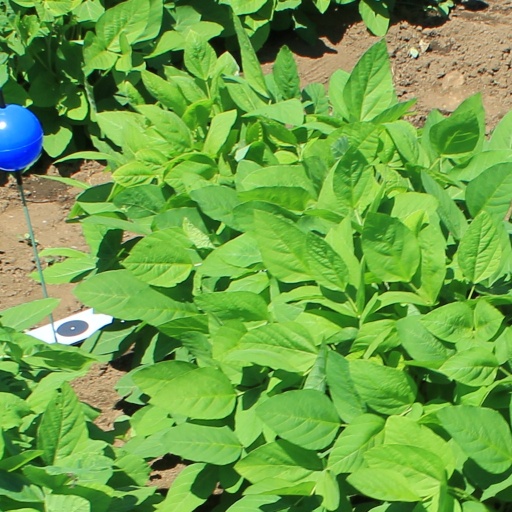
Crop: soybean